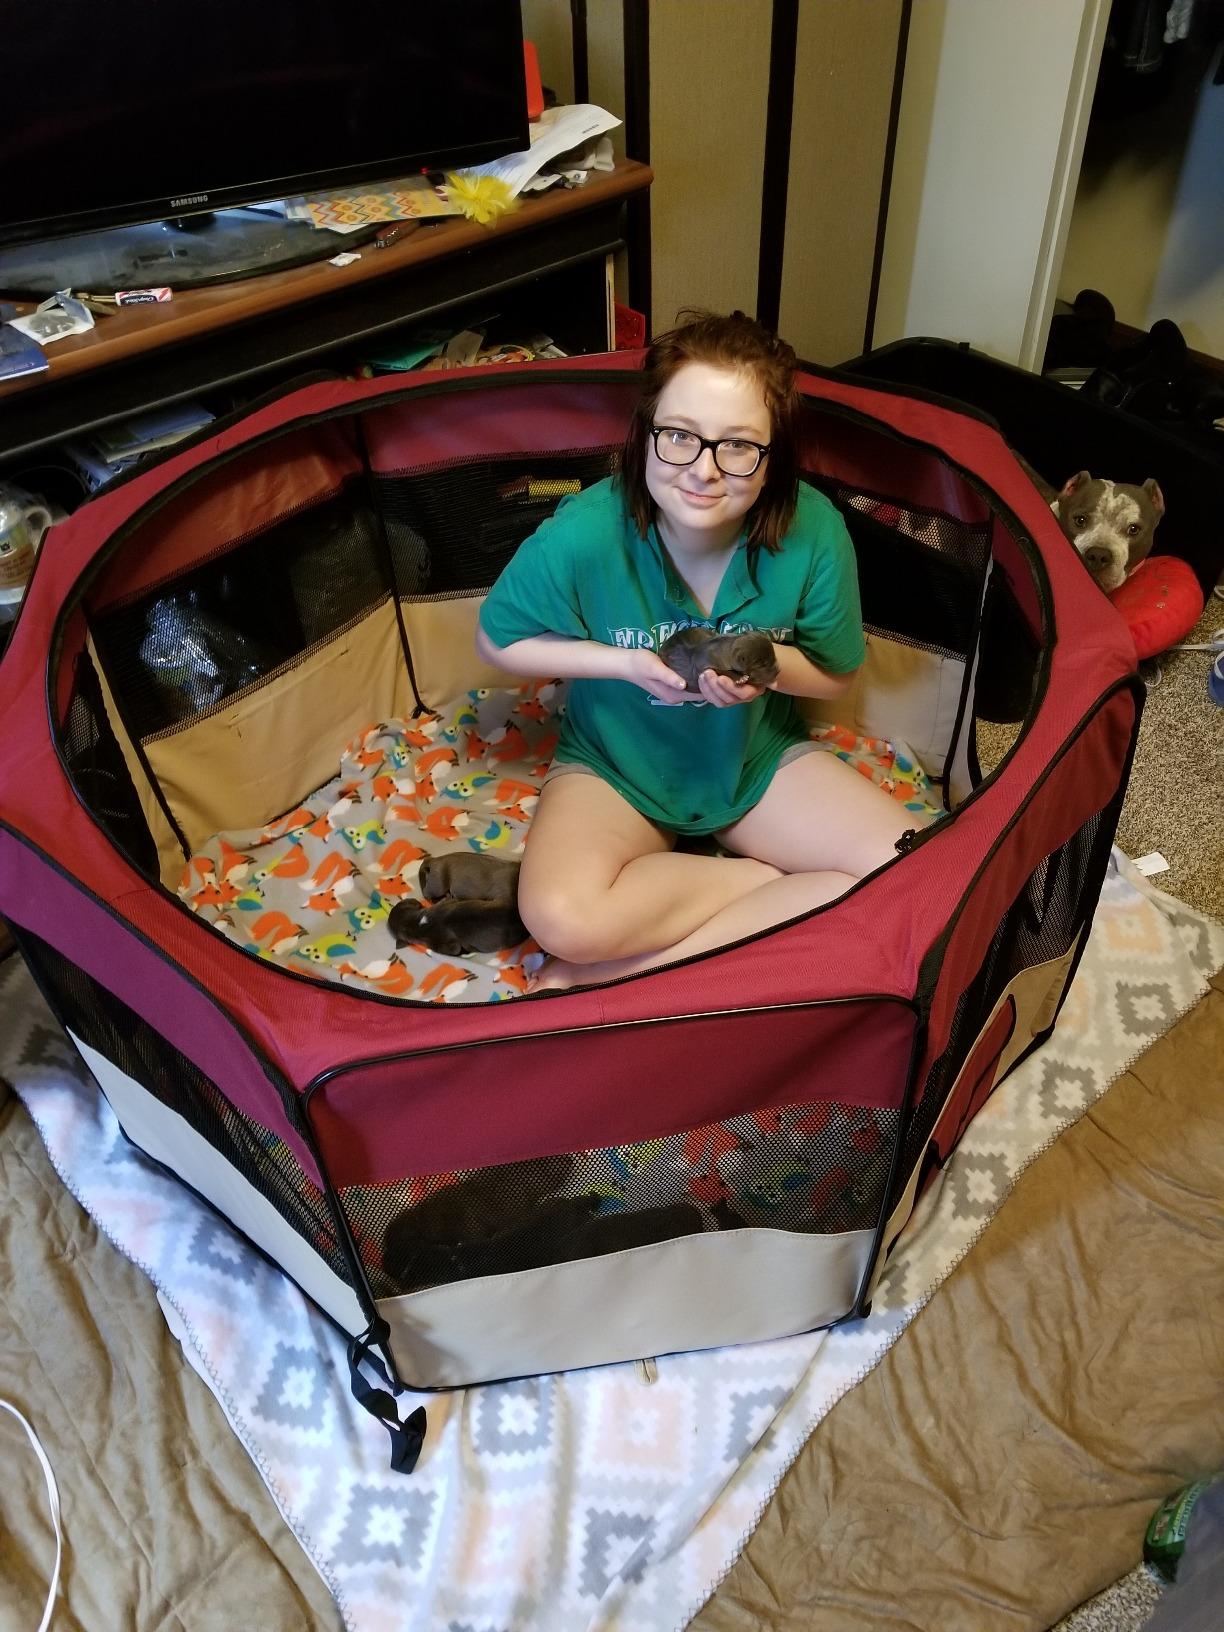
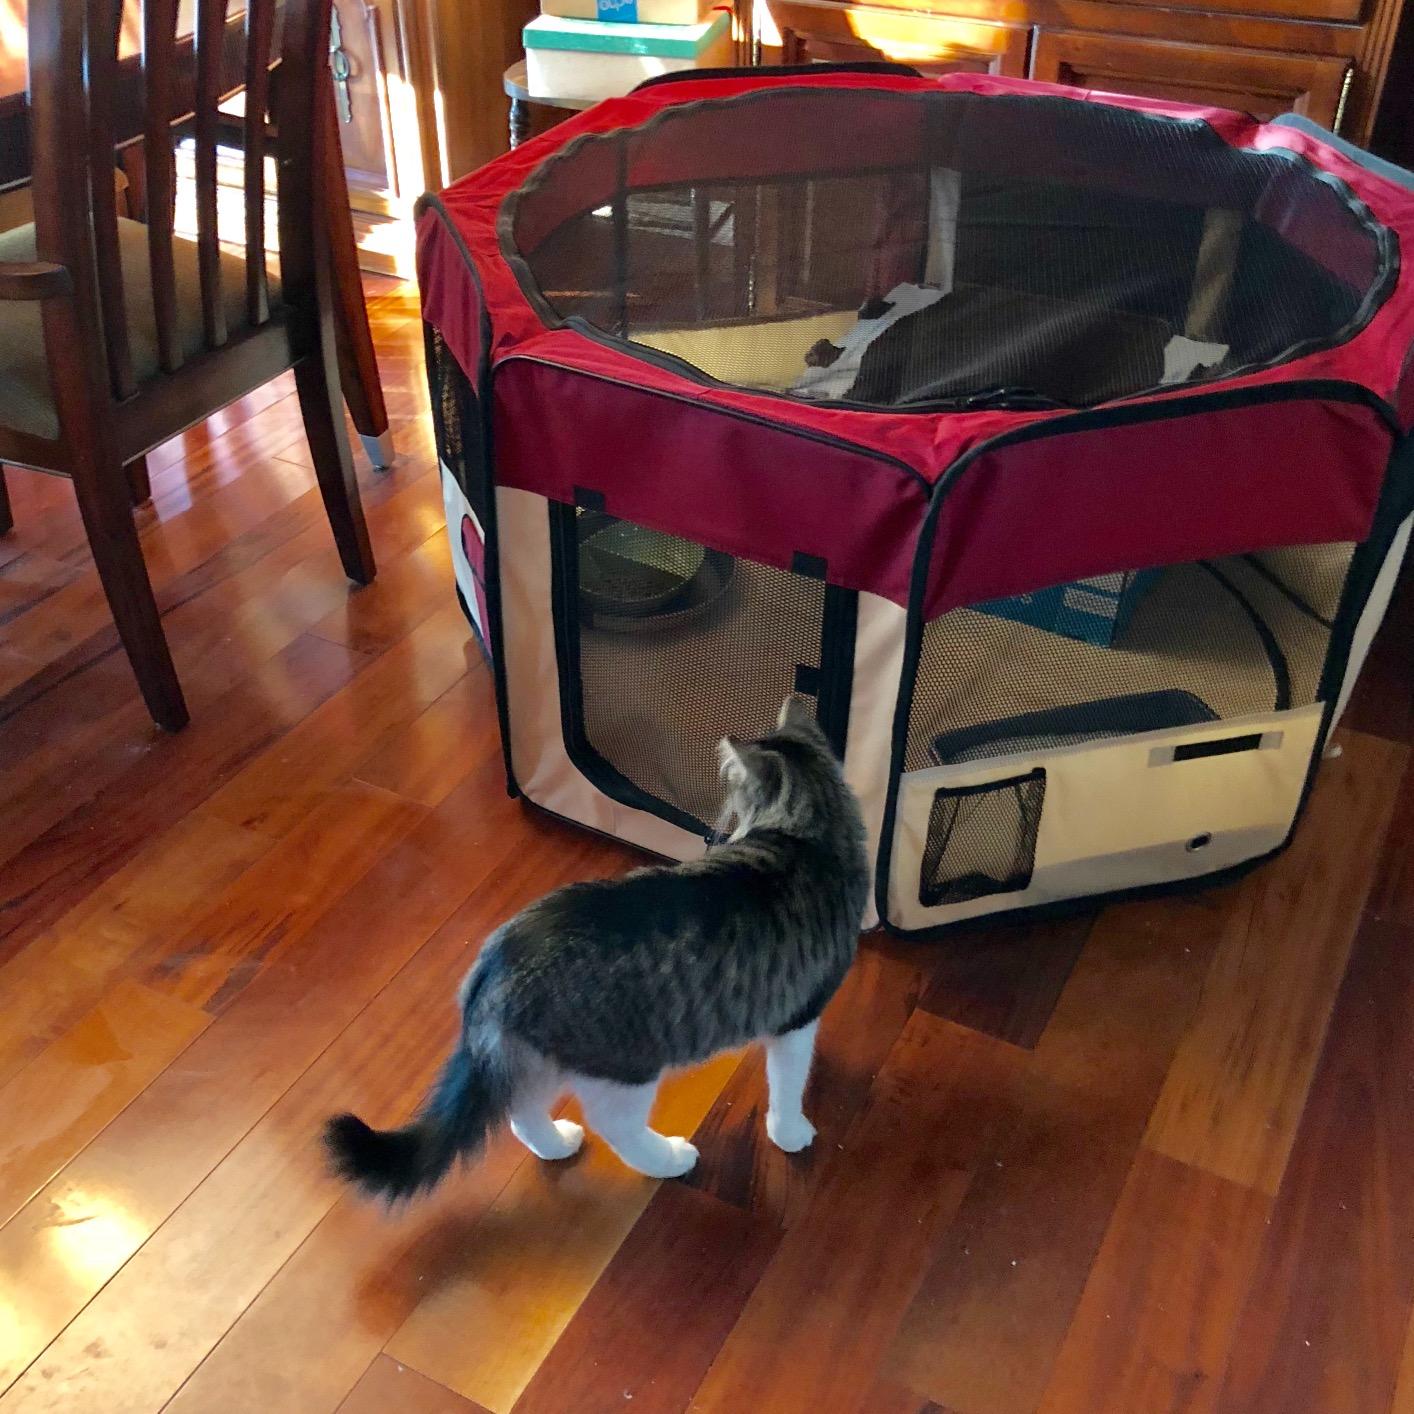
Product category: items_kennel
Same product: yes